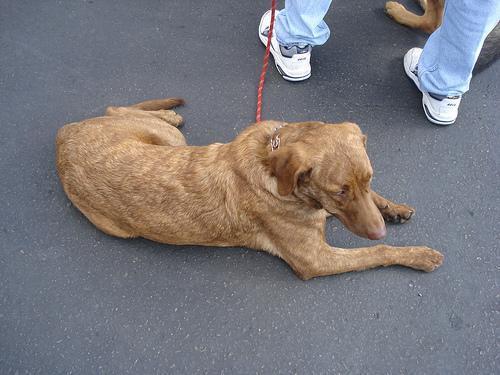
Chesapeake_Bay_retriever